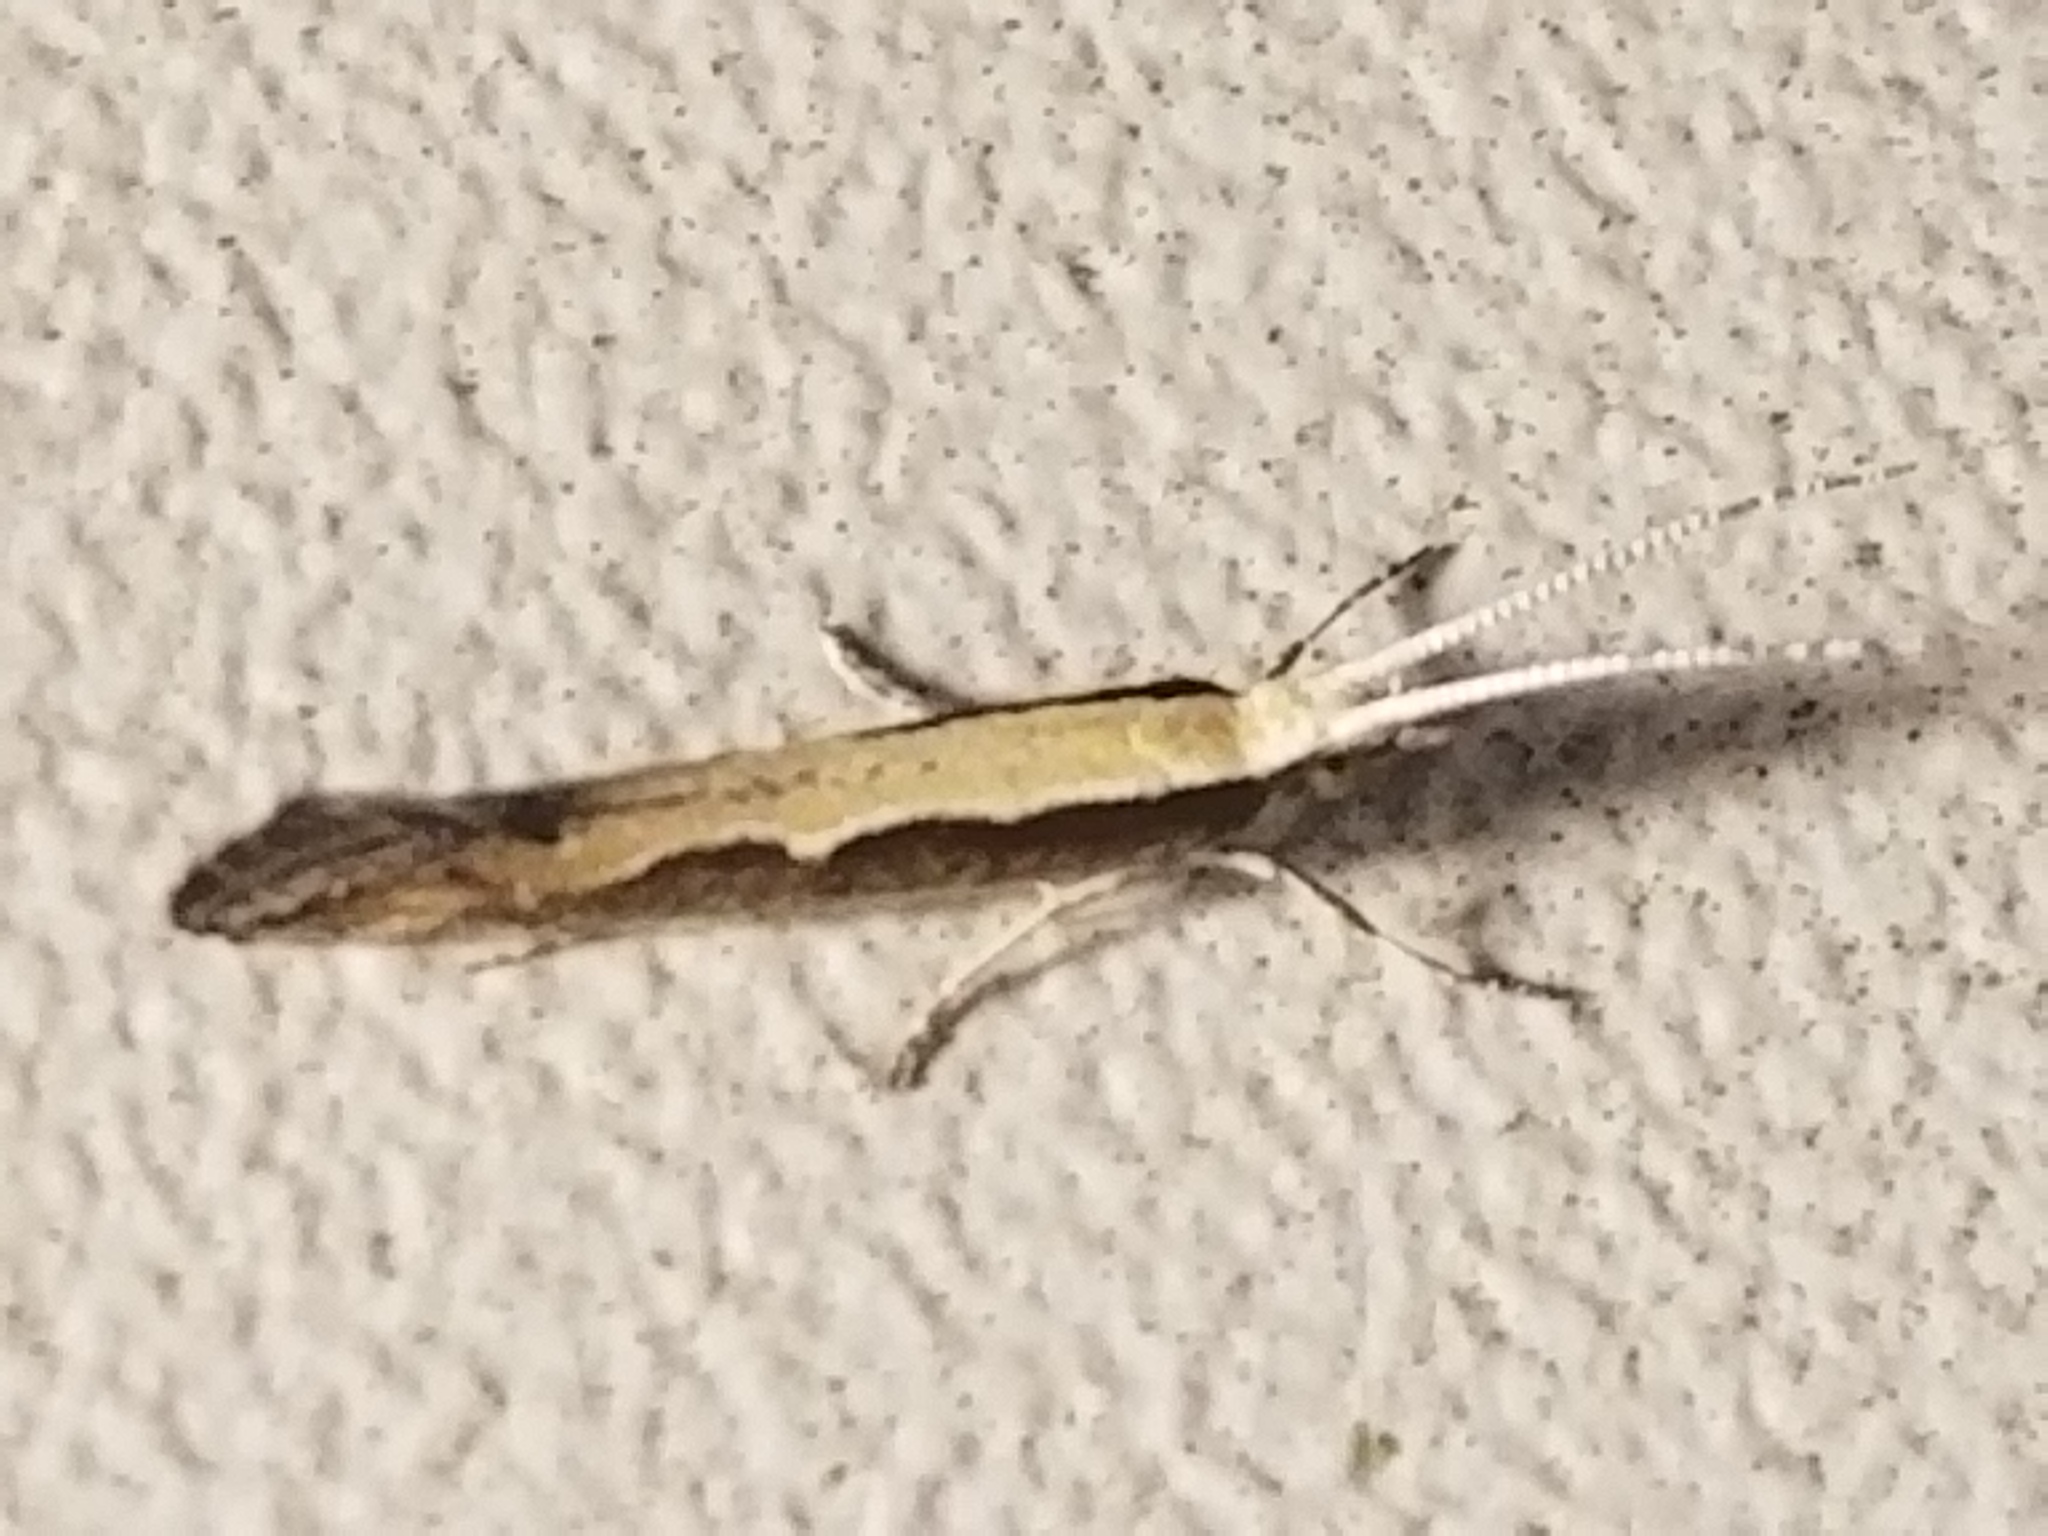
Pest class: diamondback_moth